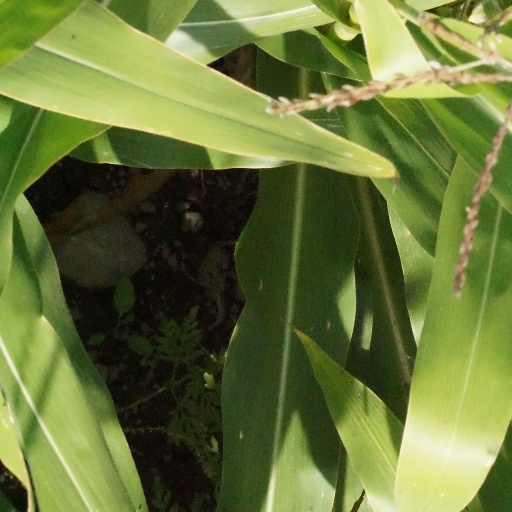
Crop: maize; corn